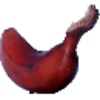
Label: Banana Red 1